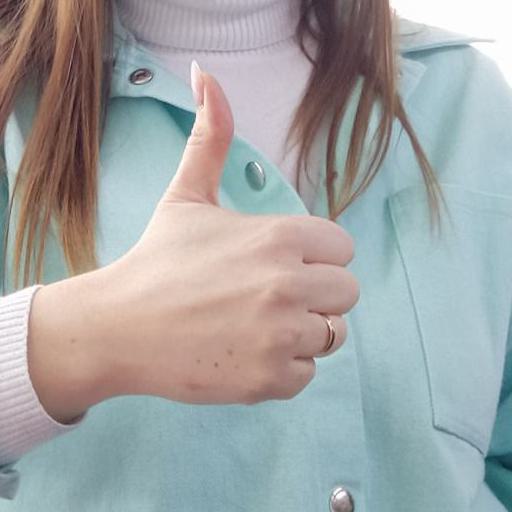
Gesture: like